Mike Inez

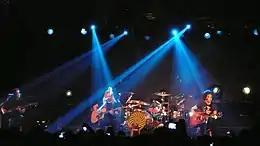
Inez performing with Alice in Chains in 2009

By January 1993 Inez had moved on to his next project. Alice in Chains bassist Mike Starr had left the group after the release of their album "Dirt" and Inez replaced him. Inez toured throughout 1993 with Alice in Chains on the strength of the "Dirt" album. The group also participated in the 1993 Lollapalooza Tour. Alice in Chains' "Jar of Flies" EP was released in 1994 with Inez on bass. "Jar of Flies" debuted at #1 on album sales charts, the first EP ever to do so.